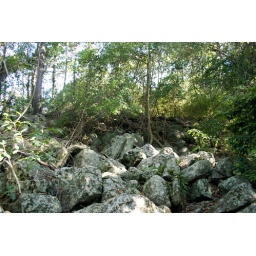
Inside the Burleigh Heads National Park. I really liked how the shadow of the trees above fell on the rocks below.